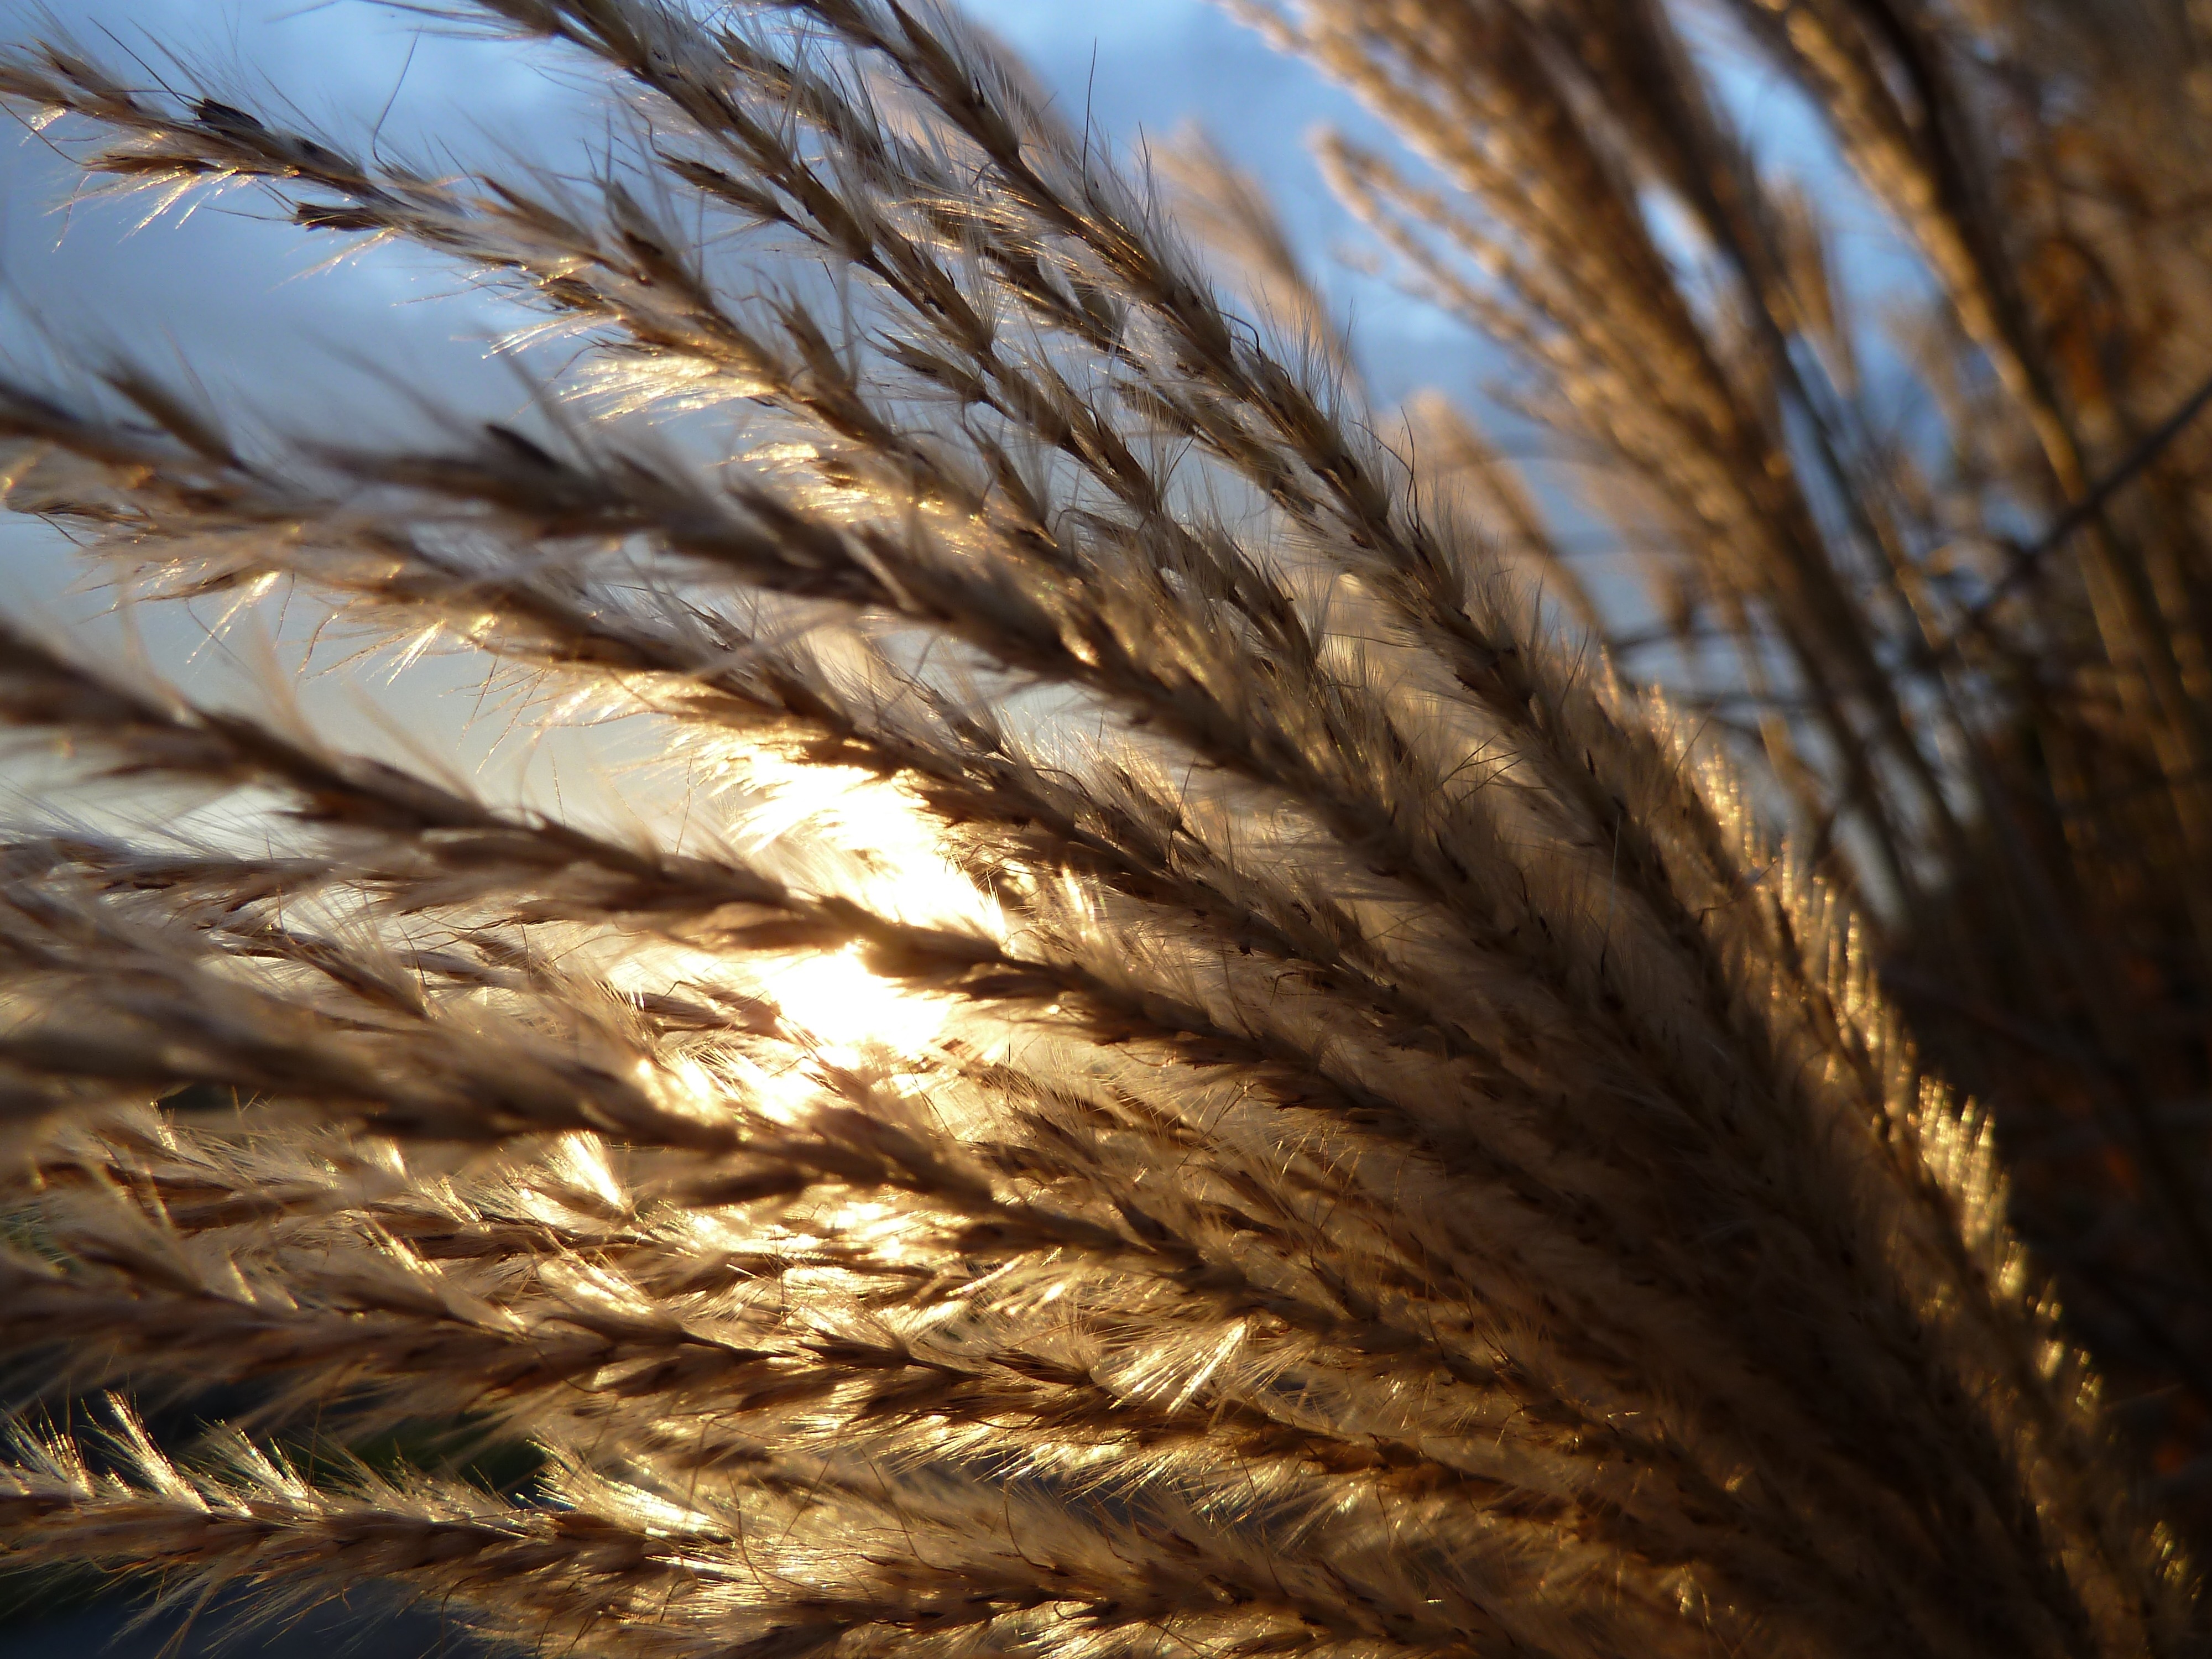
nature, grass, branch, plant, sun, field, wheat, sunlight, atmosphere, food, golden, crop, autumn, colorful, agriculture, material, close up, bright, rays, mood, sunbeam, back light, golden october, flowering plant, blades of grass, grass family, land plant, phragmites